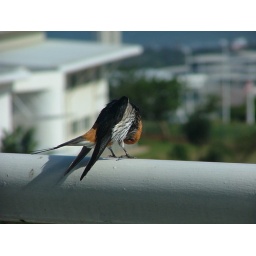
These guys used to visit regularly, sitting outside the window unphased by my presence.